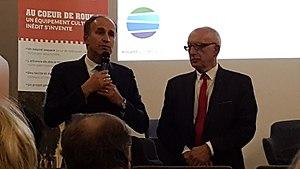
Frédéric Sanchez, président de la Métropole Rouen Normandie et Yvon Robert, maire de Rouen et vice-président de la Métropole, lors de la présentation du projet Beauvoisine dans la salle Lavallée de l'Hôtel des Sociétés Savantes à Rouen.
Yvon Robert, né le 10 novembre 1949 à Fort-de-France, est un homme politique français, membre du Parti socialiste et maire de Rouen à deux reprises, entre 1995 et 2001 et de 2012 à 2020.